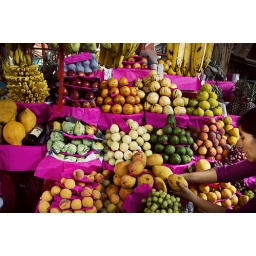
The fruit market in the town of Mala, Peru. About 1 hr south of Lima.